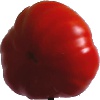
Label: Tomato 3